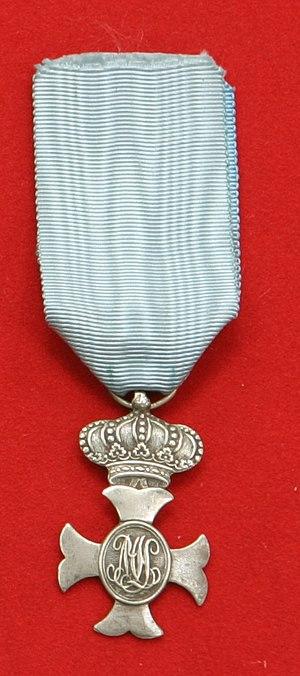
L'Ordre d'Isabelle II fut institué le 19 juin 1833 par le roi Ferdinand VII, lorsqu'il fit prêter serment de fidélité à sa fille, l'infante Marie-Isabelle-Louise, comme héritière de la couronne.